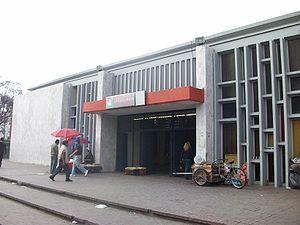
Candelaria est une des stations du métro de Mexico sur les lignes 1 et 4. Il est situé dans le centre de Mexico, dans la délégation Venustiano Carranza.